Another War

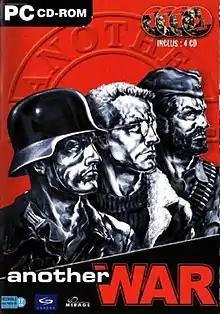

Another War is a role-playing video game set in World War II. The game was released for Microsoft Windows on September 30, 2002 by Czech publisher Cenega. It was later released for Mac OS X on May 1.